Battle of the Nek

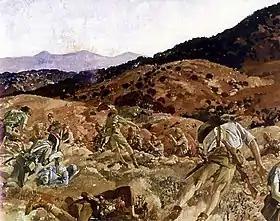
"The charge of the 3rd Light Horse Brigade at the Nek, 7 August 1915" by George Lambert, 1924.

The Battle of the Nek was a minor battle that took place on 7 August 1915, during the Gallipoli campaign of World War I. "The Nek" was a narrow stretch of ridge on the Gallipoli Peninsula. The name derives from the Afrikaans word for a "mountain pass" but the terrain itself was a perfect bottleneck and easy to defend, as had been proven during an Ottoman attack in June. It connected Australian and New Zealand trenches on the ridge known as "Russell's Top" to the knoll called "Baby 700" on which the Ottoman defenders were entrenched.